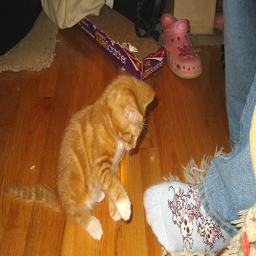
An orange cat sitting on top of wooden floor boards.
A cat lifts its paw next to a foot on a hardwood floor.
Kitten on the floor staring at a pair of socks.
An orange and white kitten playing with a persons feet.
a cat on the ground staring at someones sock